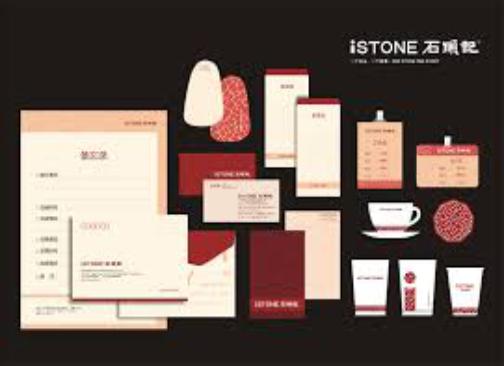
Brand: isTone
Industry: Others